Morey House (South Bend, Indiana)

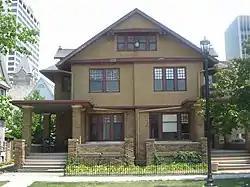
Morey House, July 2012

Morey House is a historic apartment house located at South Bend, St. Joseph County, Indiana. It was built in 1909, and is a large -story, building with a brick first story and stuccoed upper stories in an American Craftsman vernacular style. It has an irregular plan and features two small square porches with balconies on the corners of the front facade.